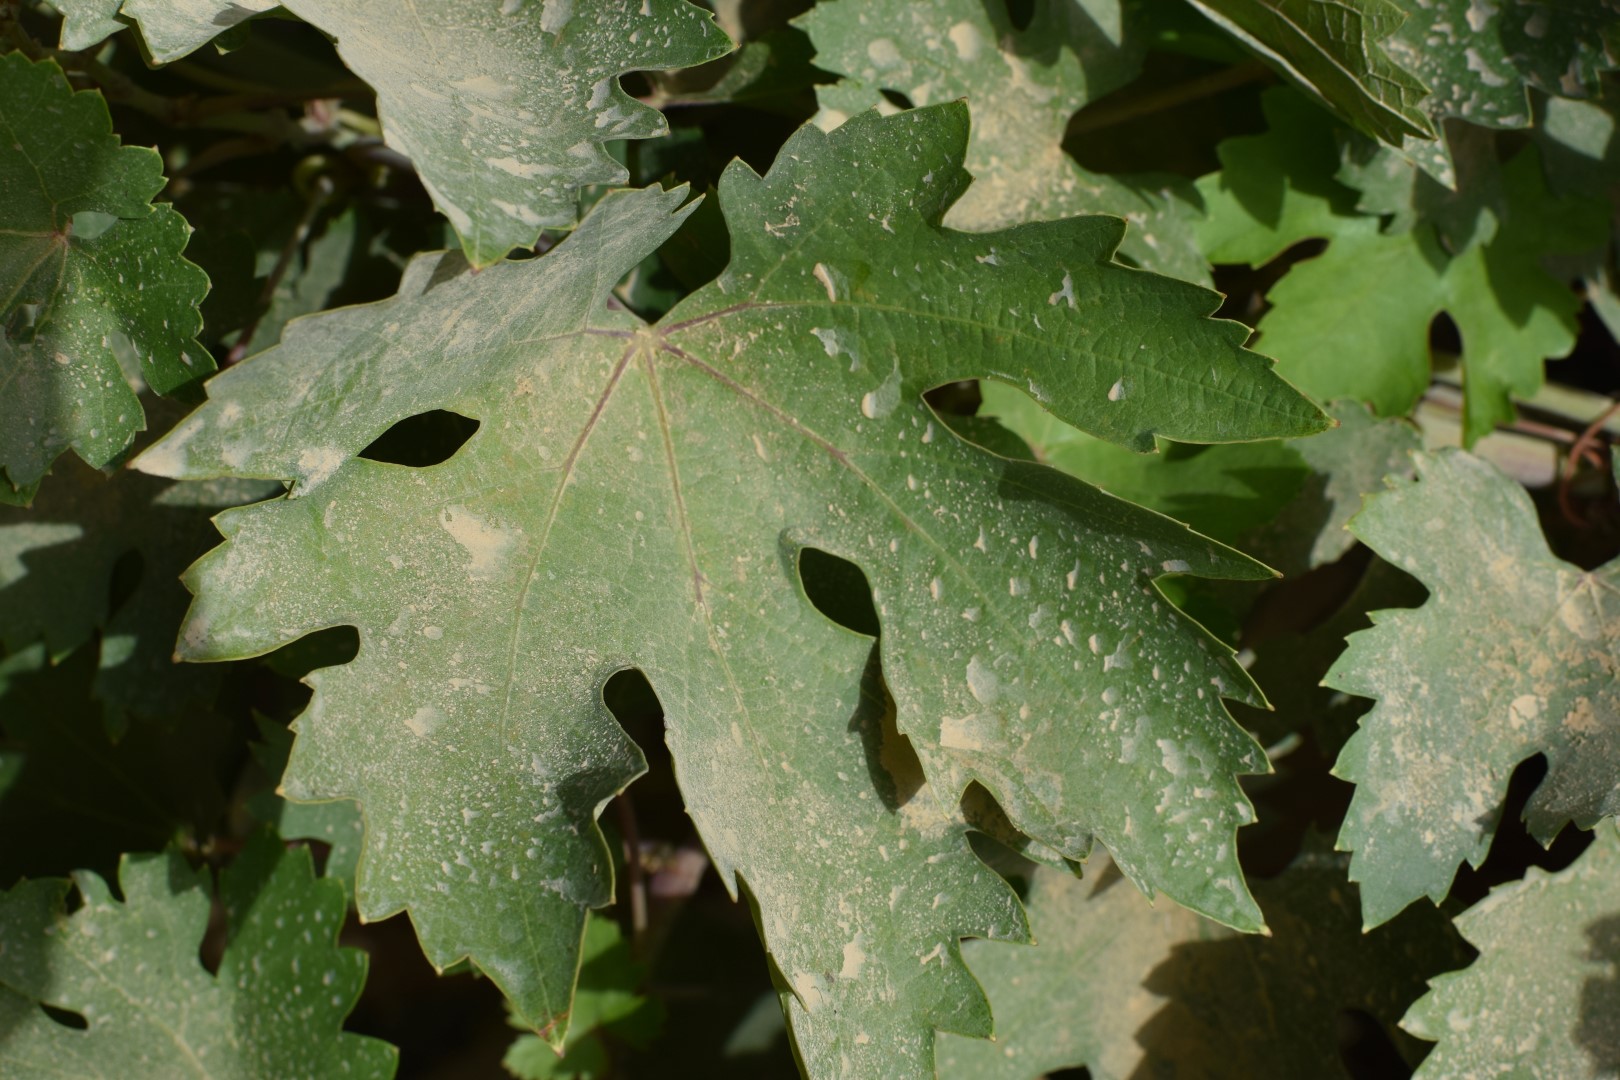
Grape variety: Riasi